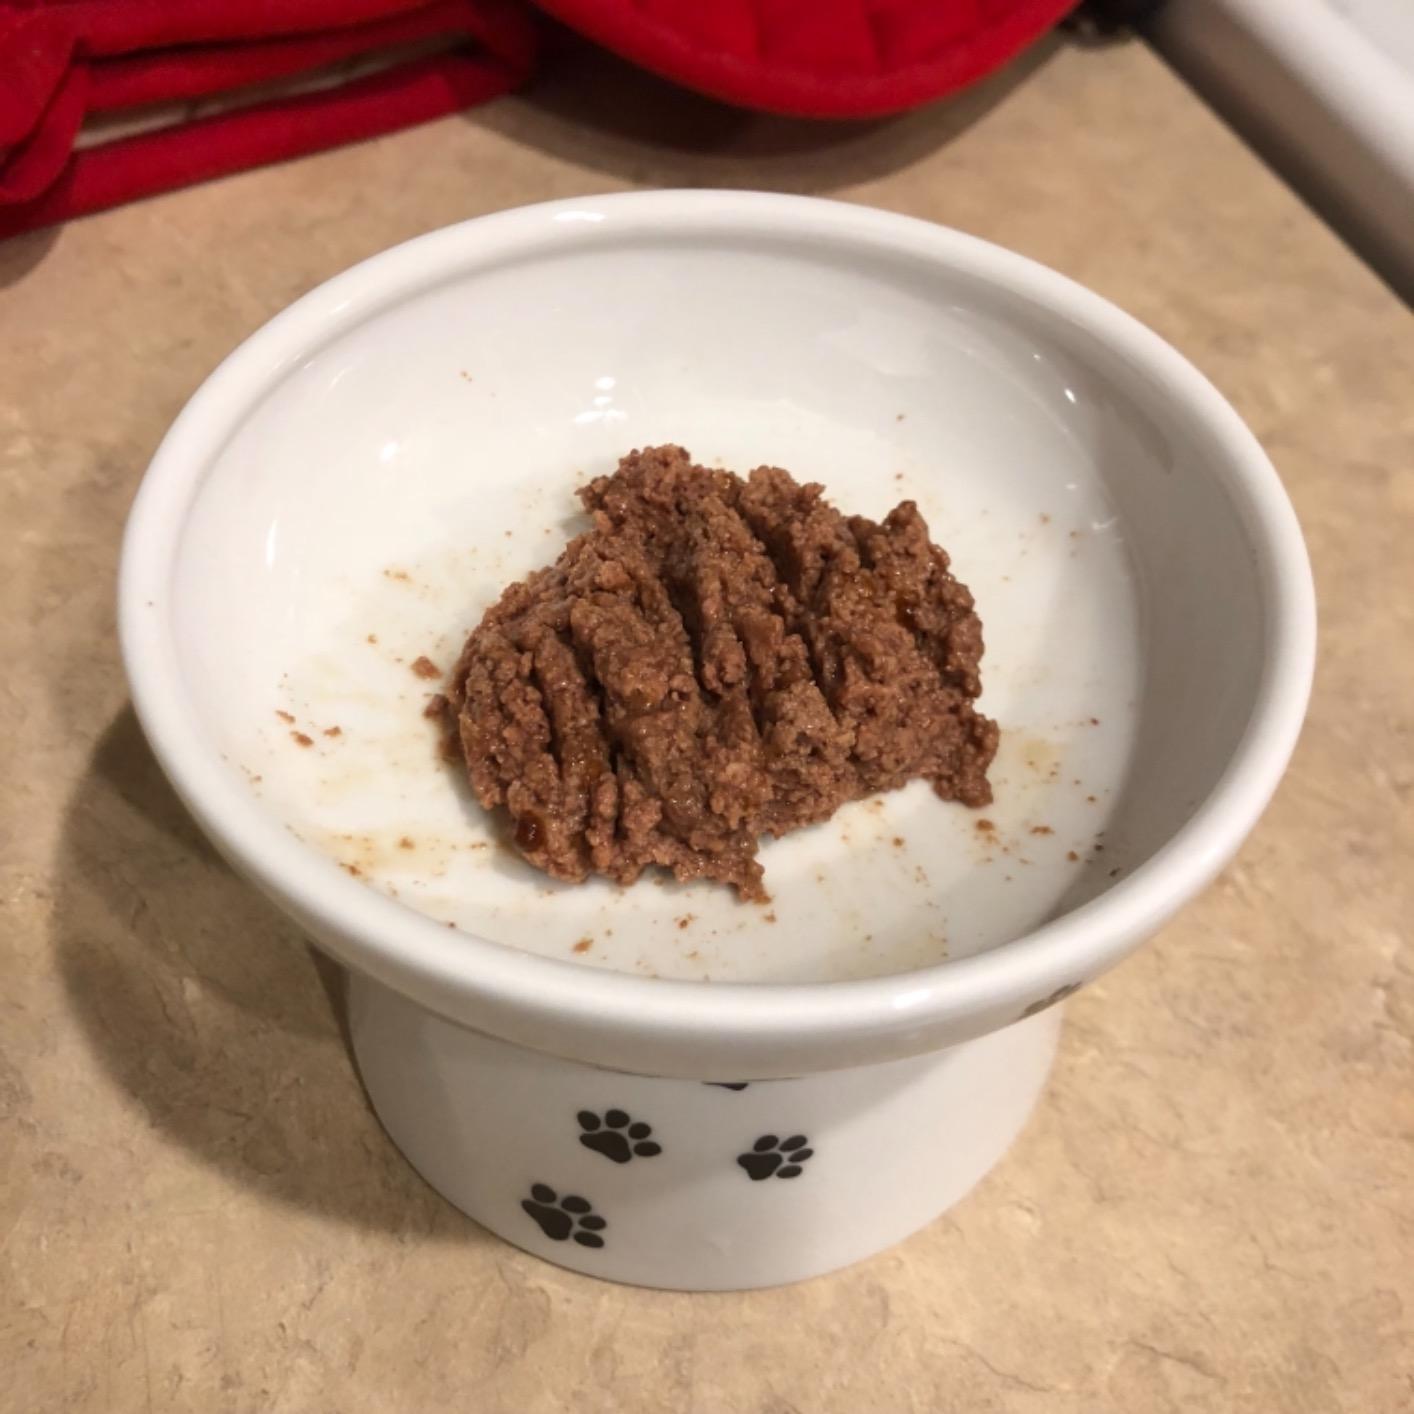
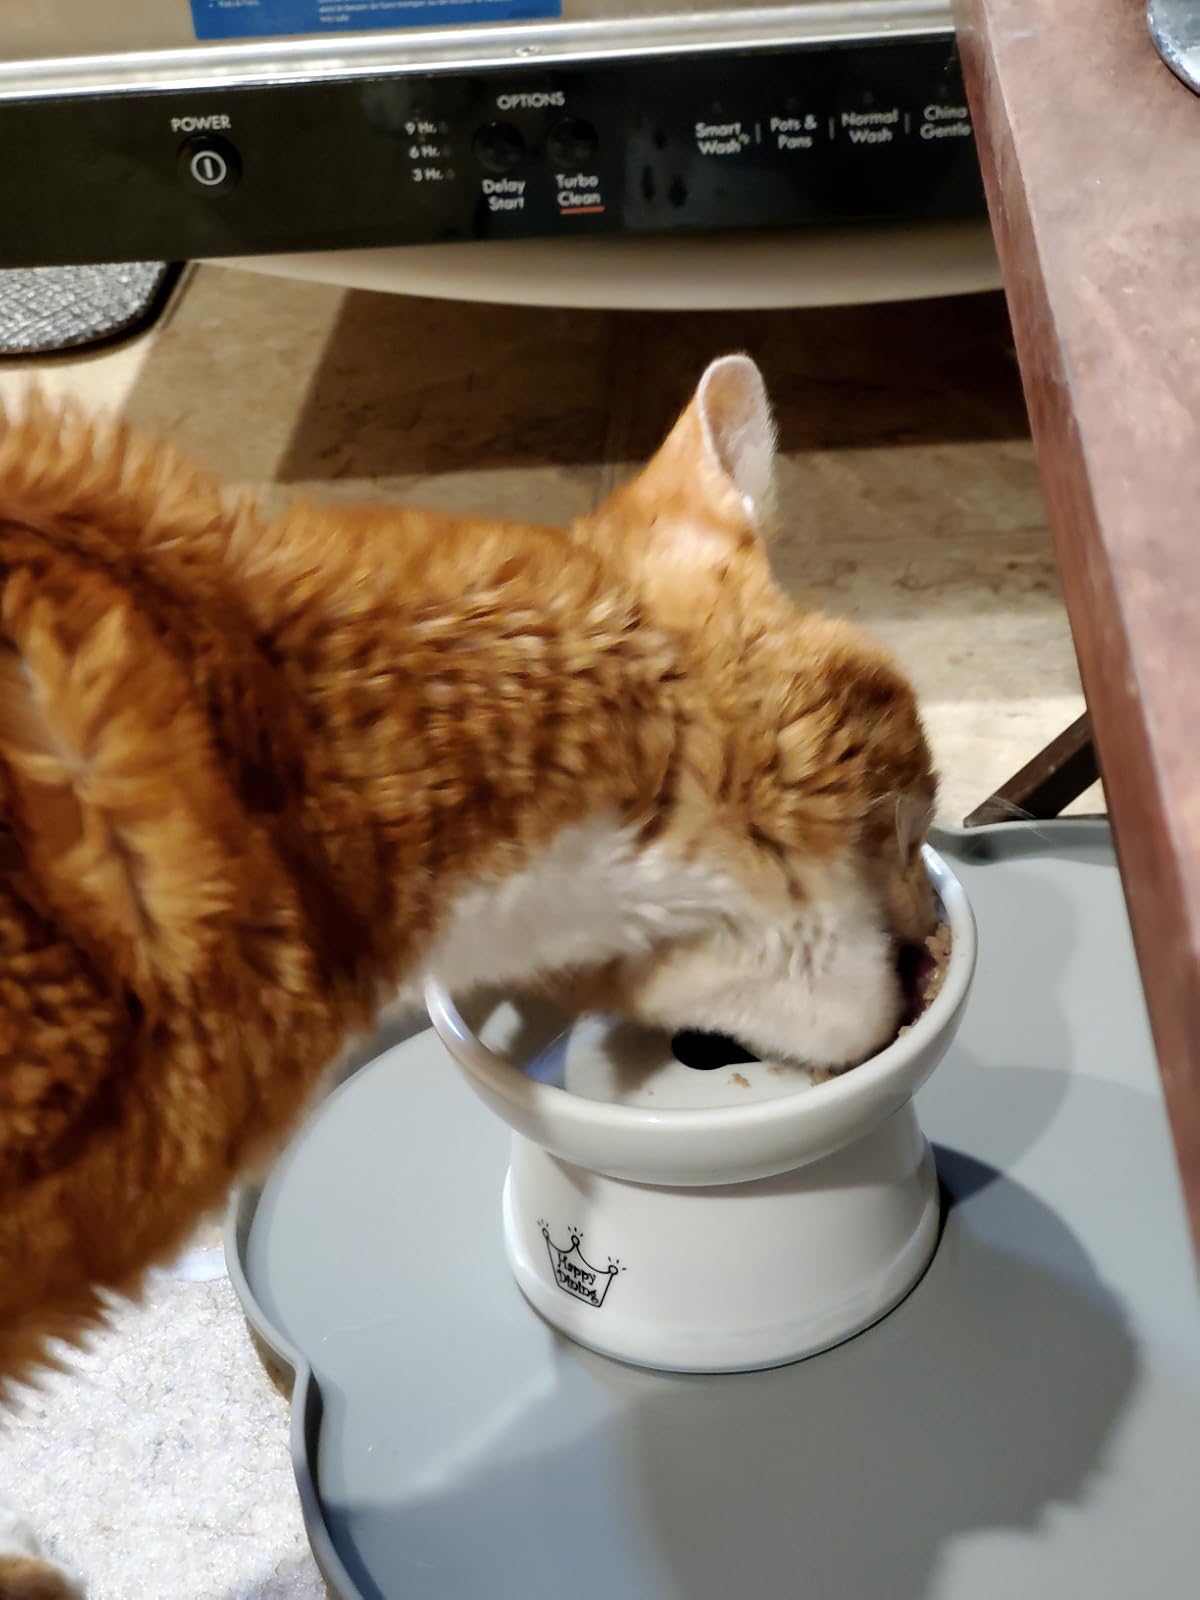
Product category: items_bowl
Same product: yes